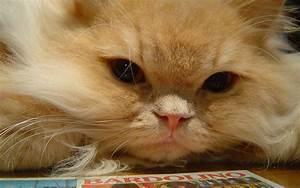
cat